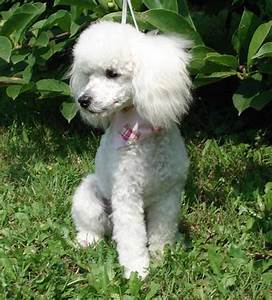
Label: dog